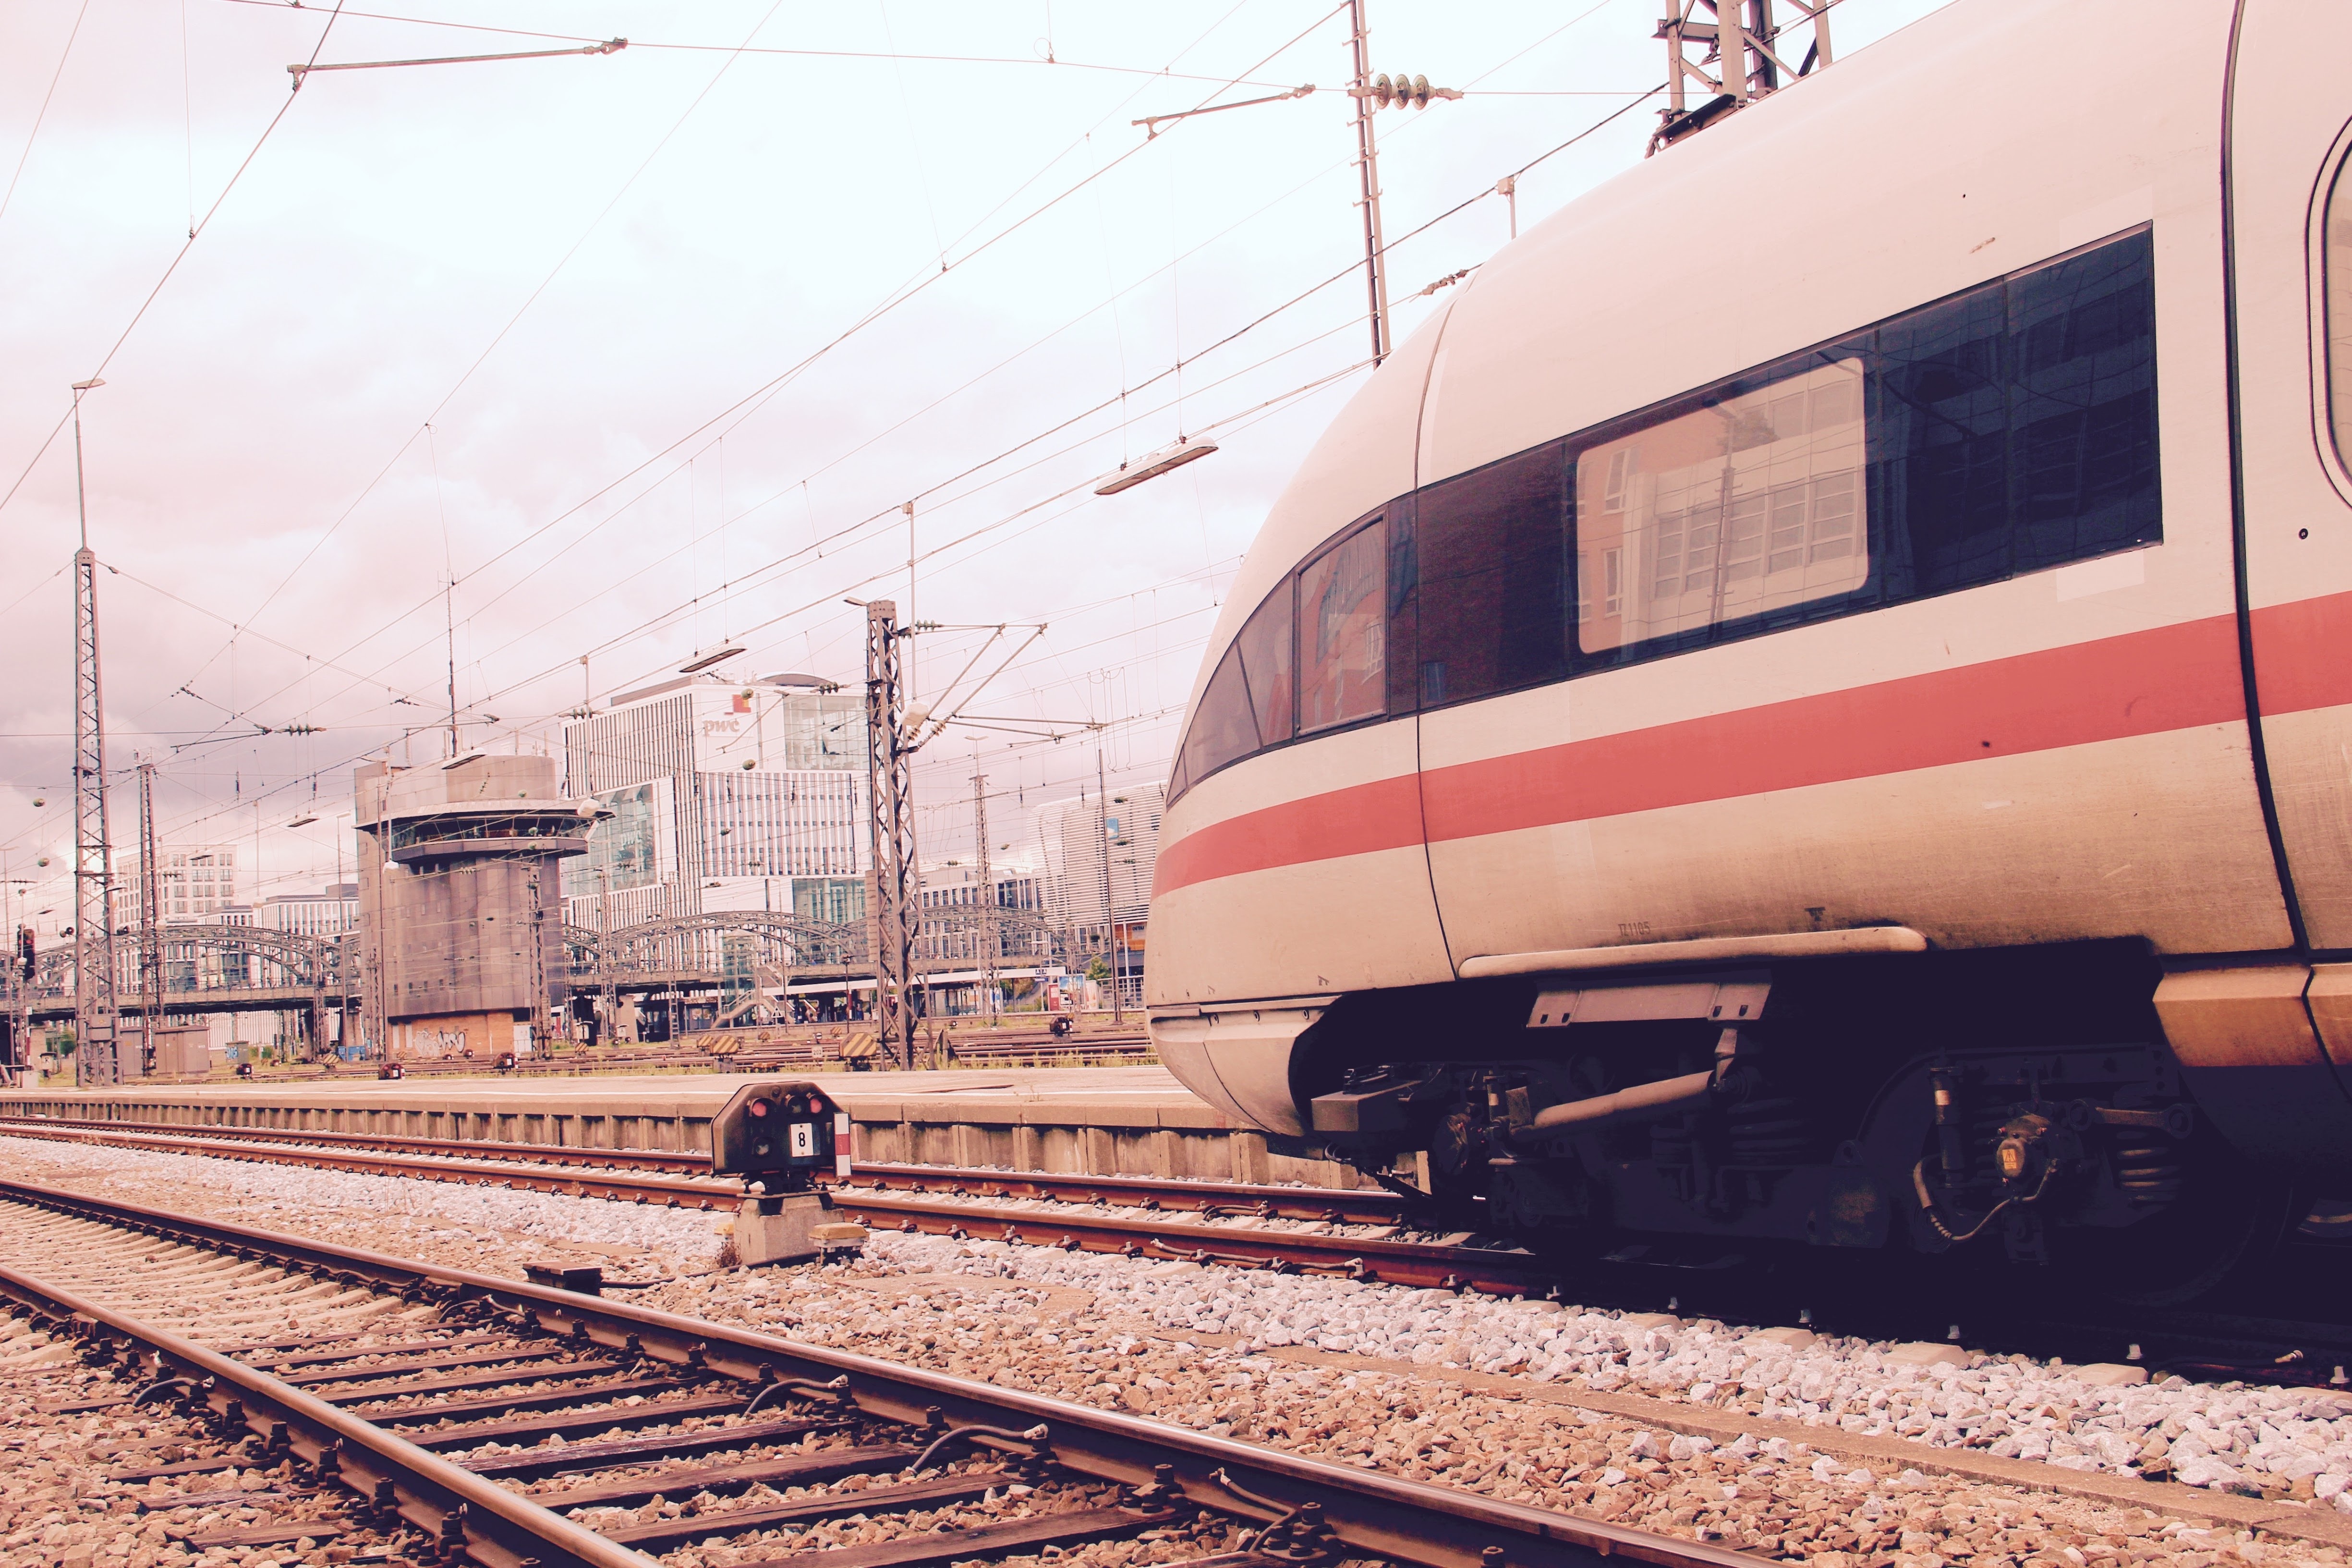
track, railway, traffic, wagon, train, transport, vehicle, electricity, locomotive, railway station, central station, munich, passenger, rail transport, rail traffic, signal box, express train, land vehicle, rolling stock, railroad car, high speed rail